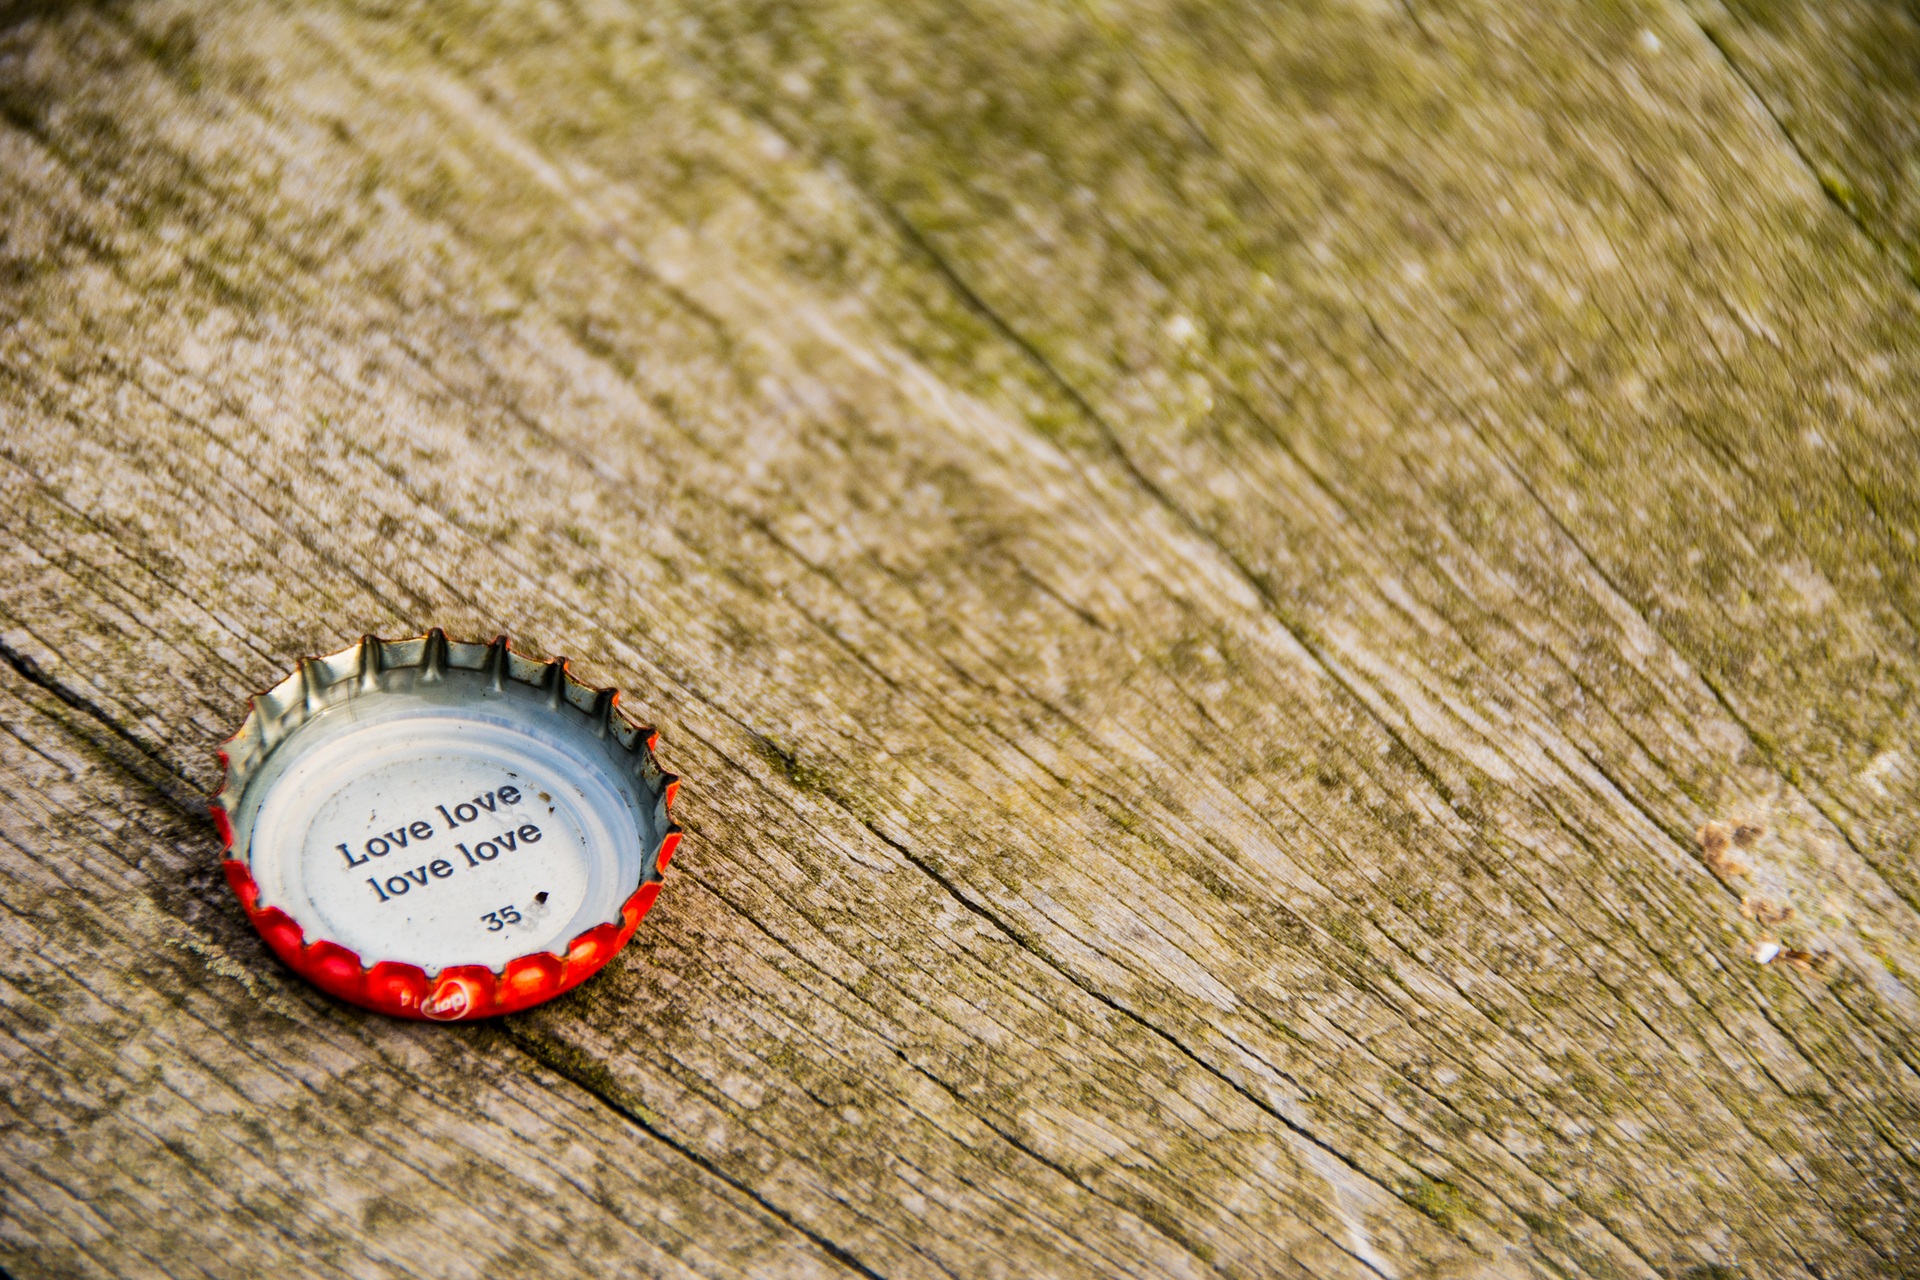
hand, leaf, love, green, red, closeup, close up, jewellery, eye, cap, wooden, organ, macro photography, fashion accessory